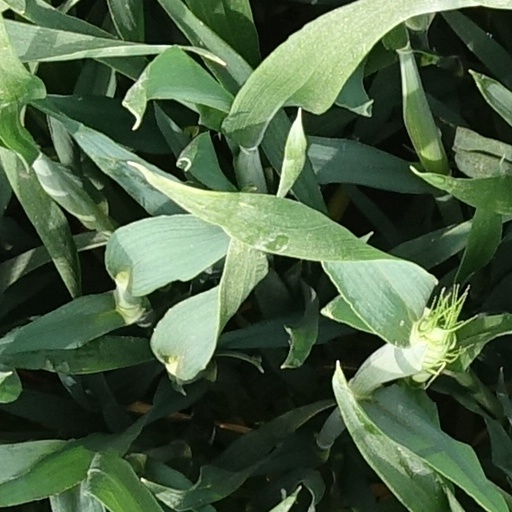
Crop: wheat